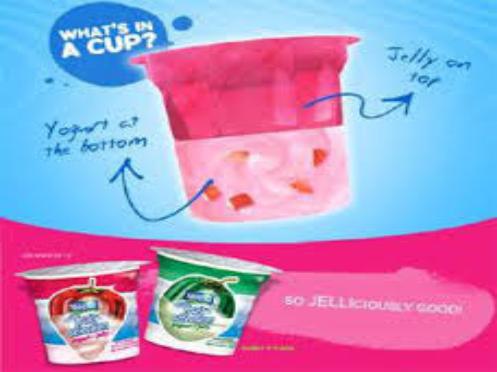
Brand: Fruit Selection Yogurt
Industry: Food